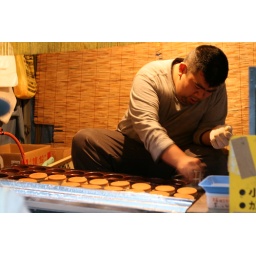
cake is sitting in a van making cake outside Zeniarai-Benzaiten Shrine